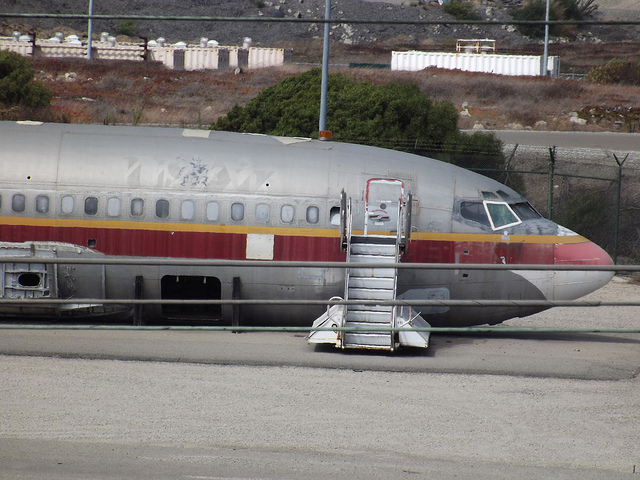
A large aircraft with an attached ladder for walking down